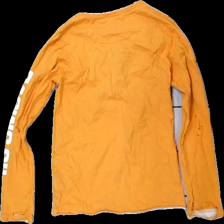
View: back
Type: Top
Category: Children
Brand: Missing
Colors: White, Orange, Grey, Multicolor
Material: 100% cotton
Pattern: Other
Cut: Regular
Season: All
Holes: Major
Damage: hål arm
Damage location: middle right
Damage 2: hål arm
Damage 2 location: middle left
Damage 3: hål arm
Damage 3 location: bottom right
Price range: <50
Recommended usage: Export
Description: orange långärmad tröja med text och cykel fram, flera hål på båda armarna